Kowloon–Canton Railway

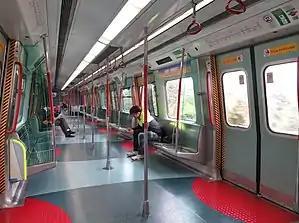
Interior of a refurbished Metro-Cammell EMU on the East Rail line

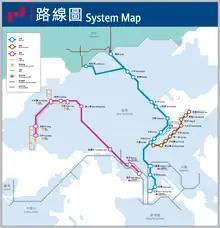
Map of the KCR network before the railway merger (grey lines belong to the MTR network)

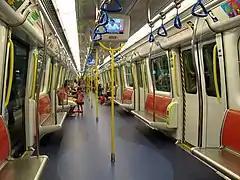
Interior of the SP1900 EMU, one of the newer trains on East Rail and West Rail lines

The British Section of the original Kowloon–Canton Railway was originally operated by a department within the Hong Kong Government. Following the government's plan to corporatise the operation of the railway, the Kowloon–Canton Railway Corporation (KCRC) was established in December 1982, with the government remaining as the sole shareholder.